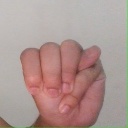
अक्षर: म